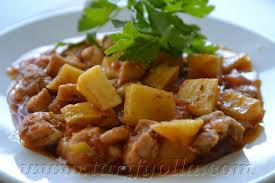
Label: pot_kebab